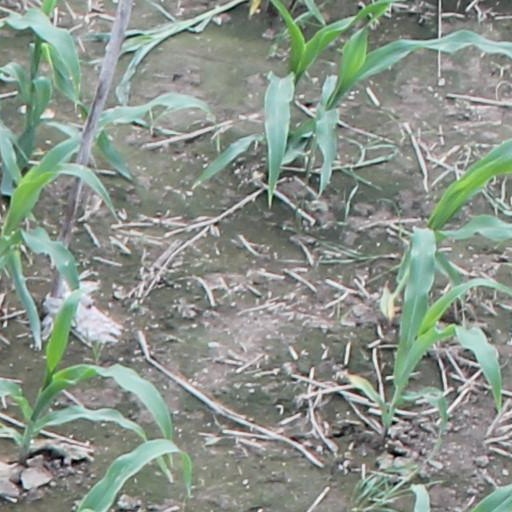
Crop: maize; corn